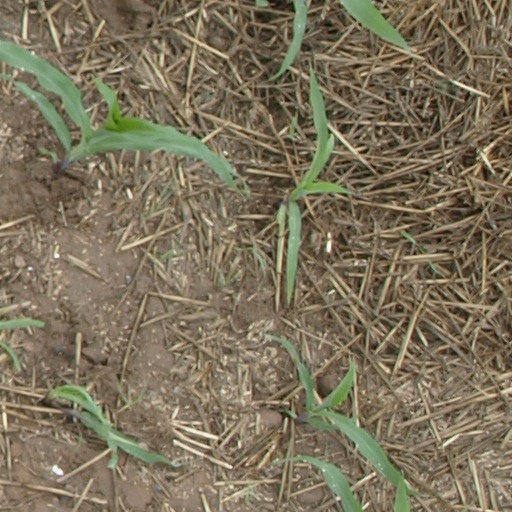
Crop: maize; corn